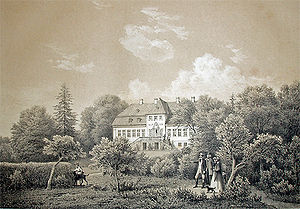
Constantinsborg / Historie
Constantinsborg i midten af 1800-tallet, set fra haven
Constantinsborg, oprindeligt Stadsgård, er en herregård, der ligger ned til den nyetablerede Årslev Engsø i Ormslev Sogn i Ning Herred samt Århus Kommune.